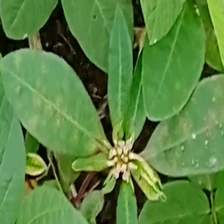
Weed species: Moti_dudhi(Euphorbia_geneculata_L)